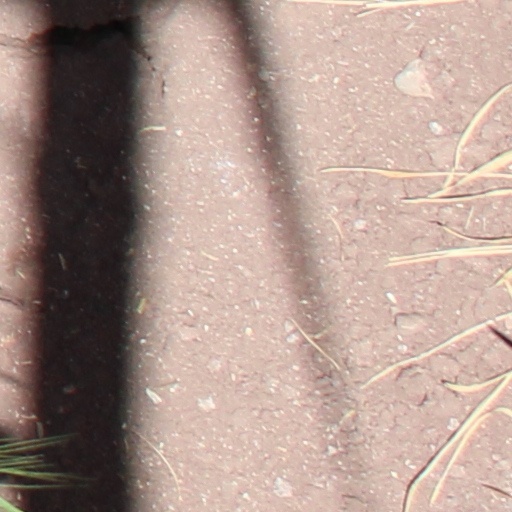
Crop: wheat